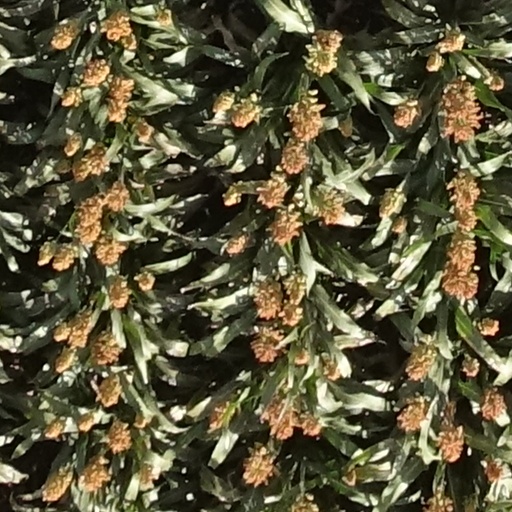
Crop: sorghum